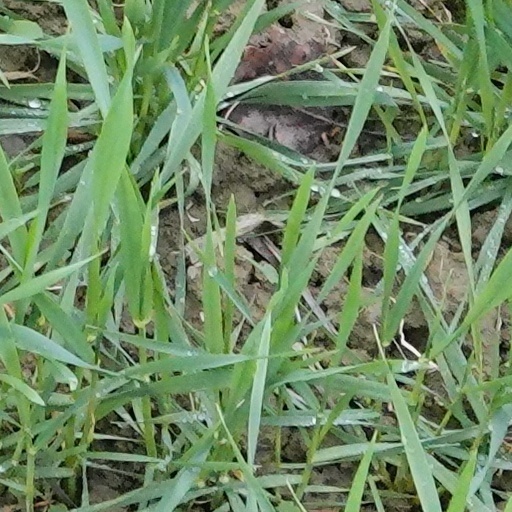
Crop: wheat